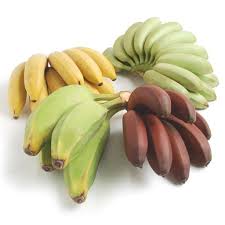
Label: Banana